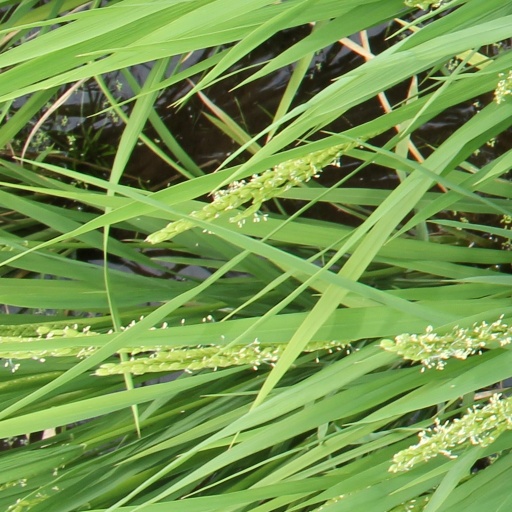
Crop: rice